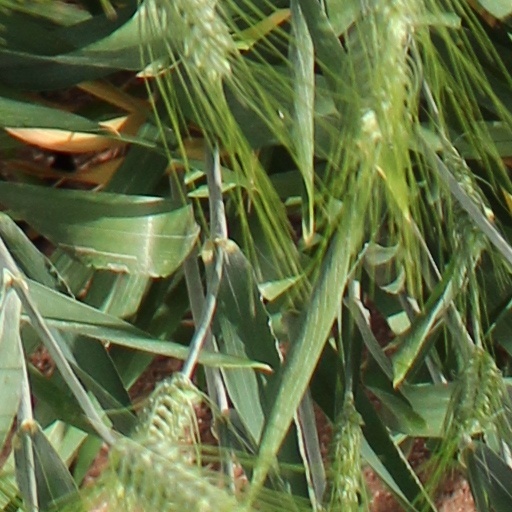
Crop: wheat